Mesa Arts Center

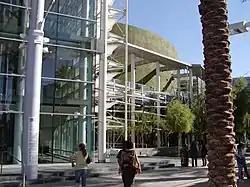

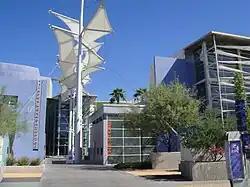
One of the entrance areas

The Mesa Arts Center is a performing and visual arts complex in downtown Mesa, Arizona. At more than square feet, the $95 million facility, completed in 2005, is the largest comprehensive arts campus in the state.